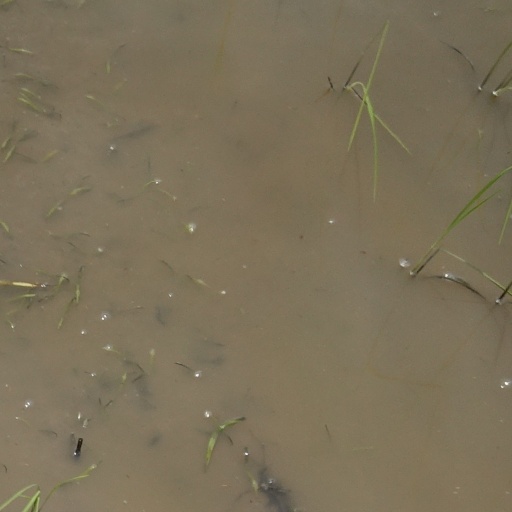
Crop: rice